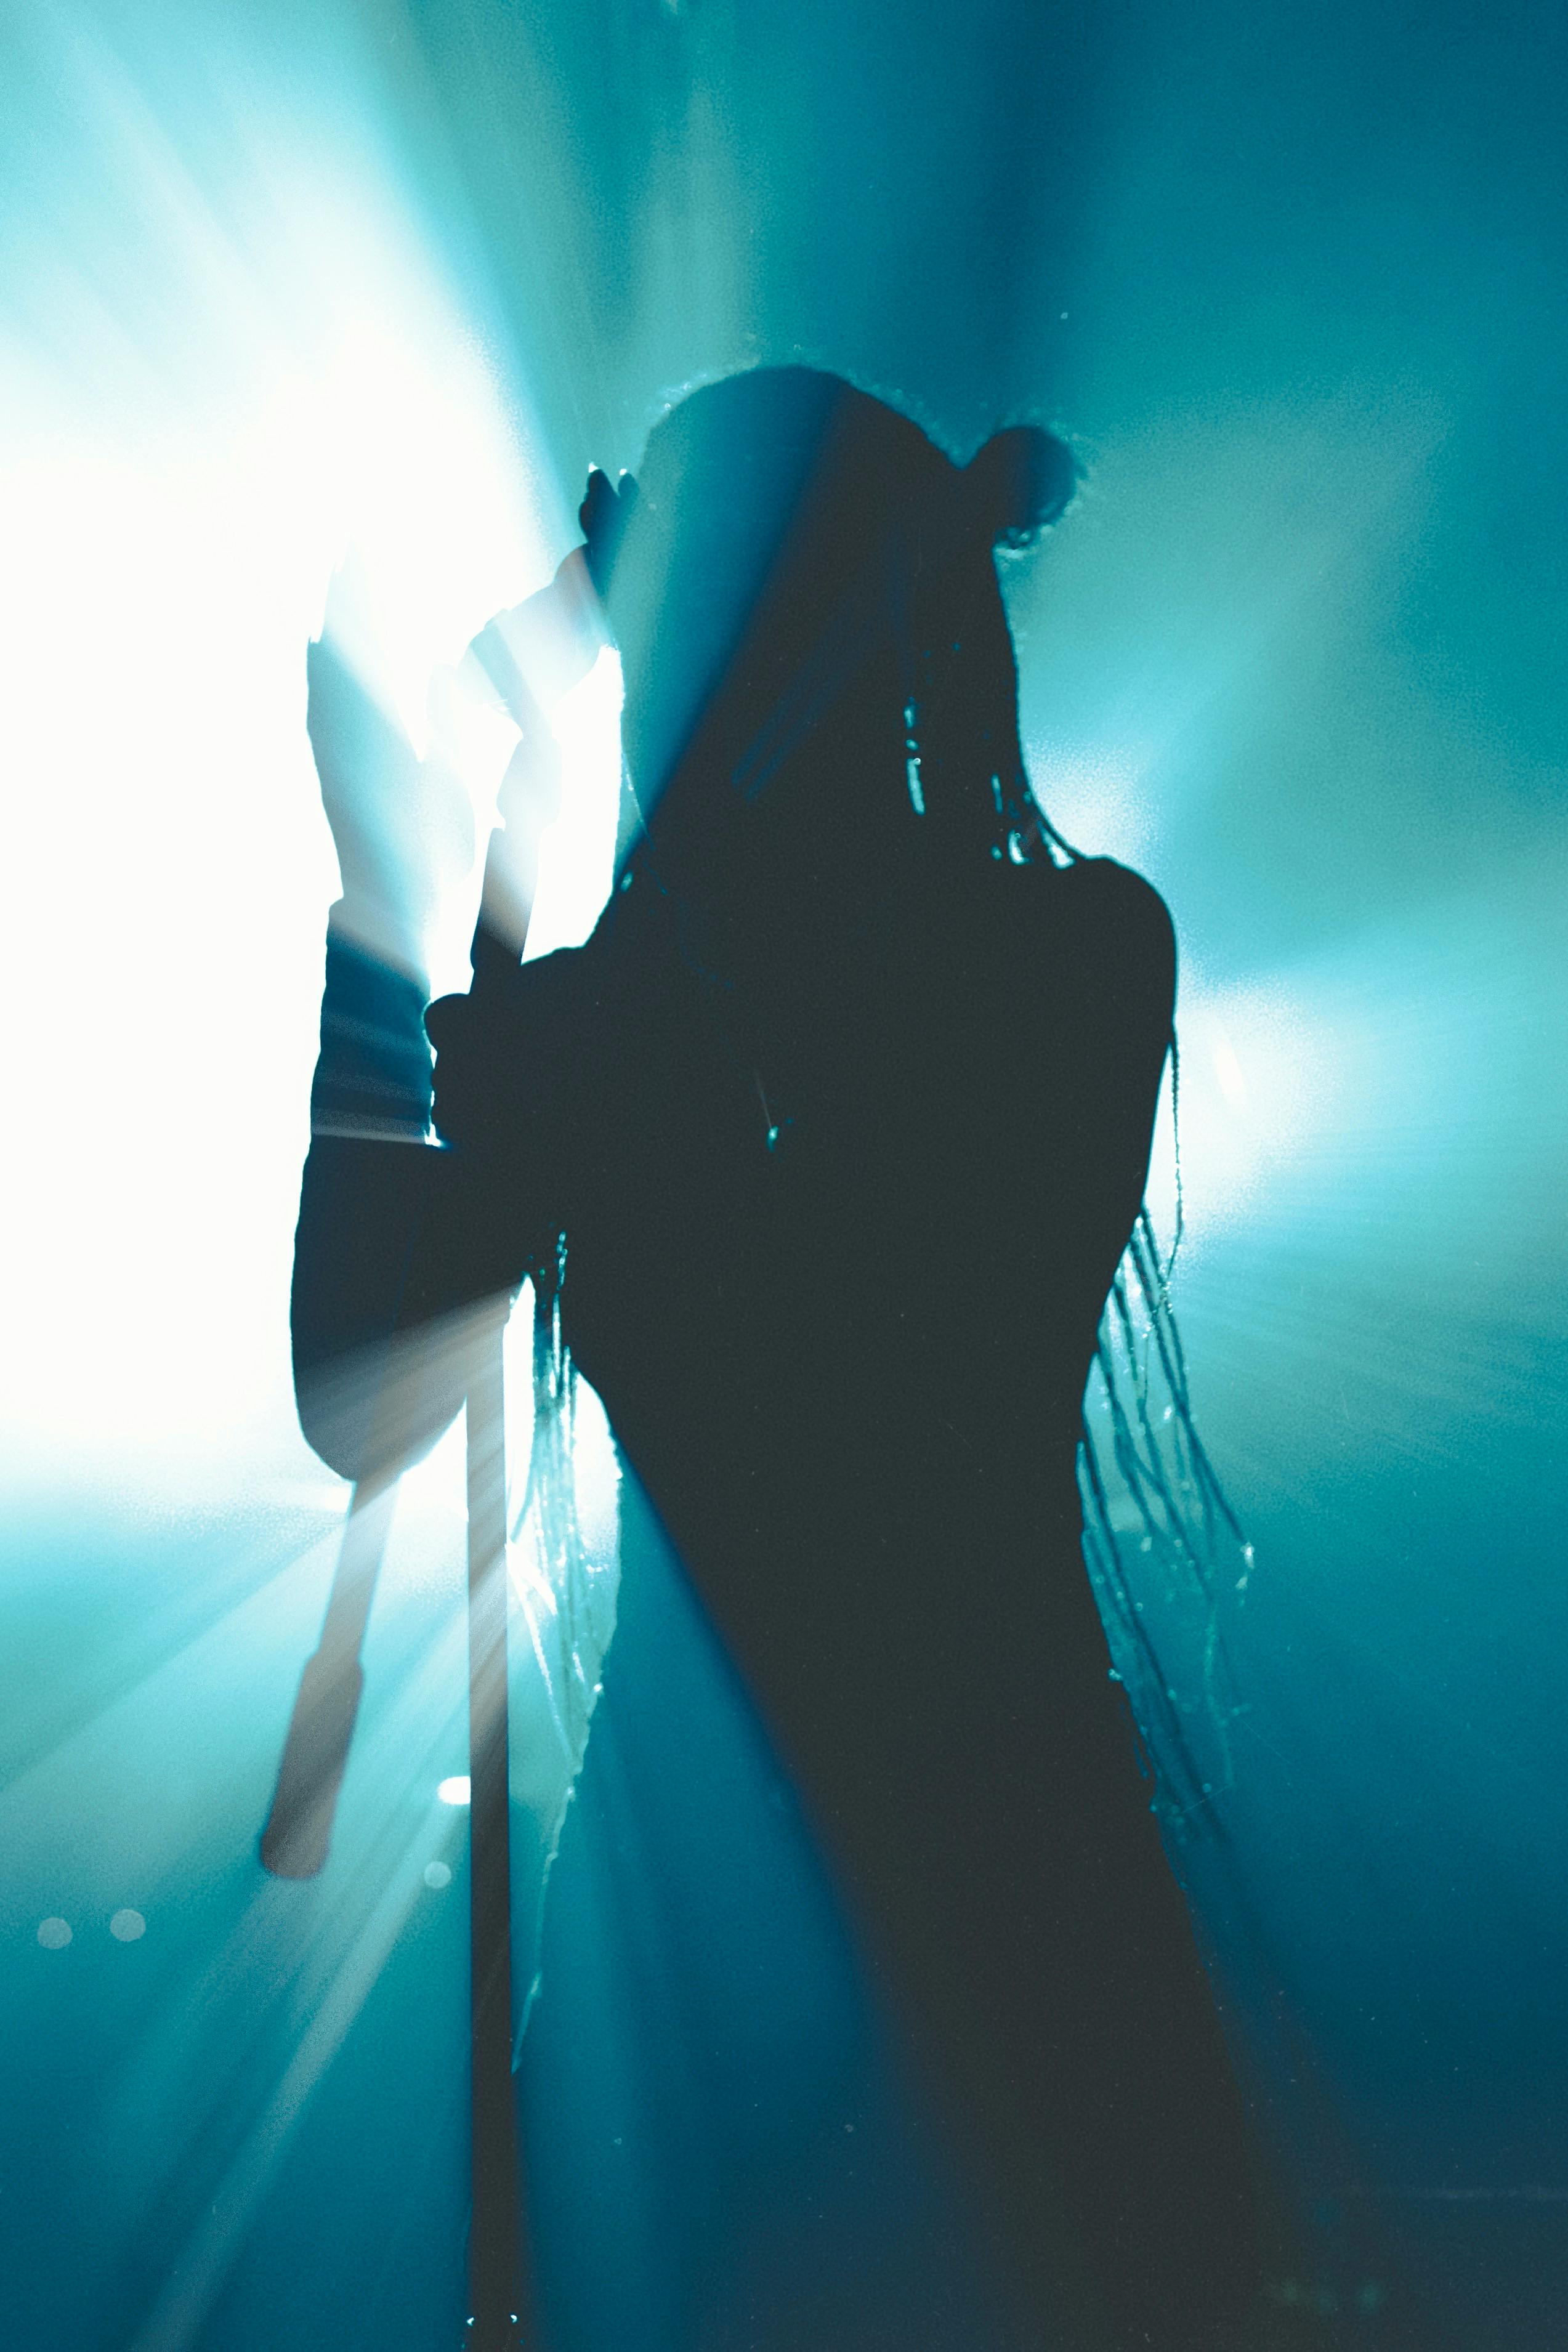
woman, blue, backlighting, concert, performing arts, lens flare, underwater, performance